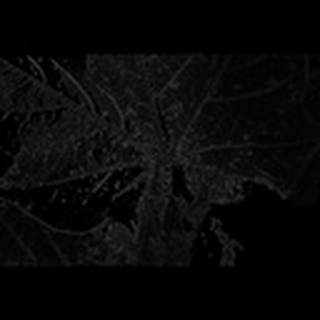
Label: cotton_aphids